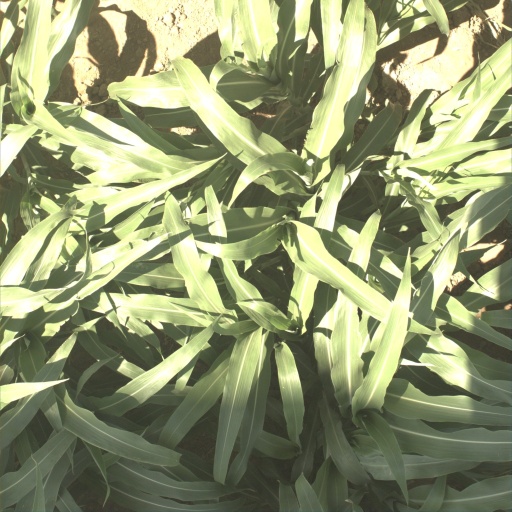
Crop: sorghum